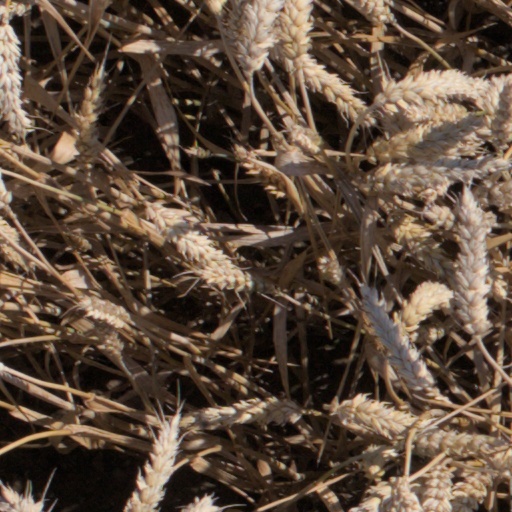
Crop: wheat